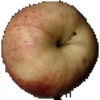
Label: red_apple